Wiese (music producer)

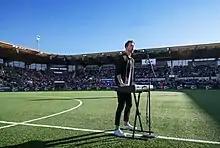
Wiese at Viking Stadion, March 2019. Credit: Lars K. Aalgaard

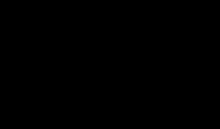
The W logo is prominent in Wiese's graphic expression

Wiese first entered the public scene in 2004 through the single 'Me e Viking' which was first performed in the opening ceremony of Viking Stadion, 1 May 2004. This performance made Wiese the first artist ever to perform at the Viking Stadion. Since then, he has performed at a number of arenas, including the historic Rockefeller Music Hall in Oslo.